Foreign relations of South Korea

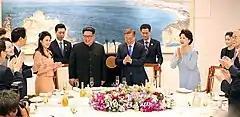
North Korean leader Kim Jong Un and South Korean President Moon Jae-in during the 2018 inter-Korean summit.

South Korea's Indo-Pacific strategy is a comprehensive strategy that encompasses the economic and security spheres of Indo-Pacific countries. Announcing the strategy, the country said, "While strengthening the rules-based International order, which is conducive to a stable and prosperous Indo-Pacific, we will work towards a regional order that enables a diverse set of nations to cooperate and prosper together."